Big X

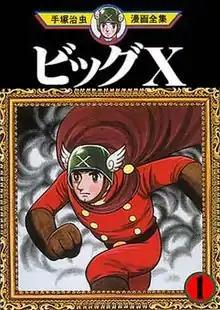
Cover of "Big X" volume 1 from the Osamu Tezuka Manga Complete Works edition

is a science fiction manga series and an anime series by Osamu Tezuka, about German Nazis trying to create secret weapons toward the end of World War II. The anime, which was Tokyo Movie's first work, is considered lost, with only episodes 1, 11-12, 14, and 40-59 known to survive.